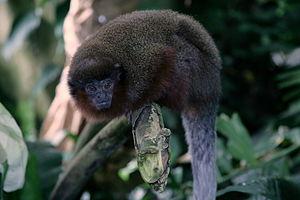
Les Platyrhiniens ou Platyrrhiniens forment un clade de primates rassemblant les espèces qu'on a appelé historiquement « singes du Nouveau Monde ». Ce sont les singes des Amériques, présents du Mexique jusqu'au nord de l'Argentine. Ils présentent un certain nombre de caractéristiques et une histoire évolutive qui les différencient des « singes de l'Ancien Monde », qui évoluent quant à eux en Asie et en Afrique, et incluent l'espèce humaine.